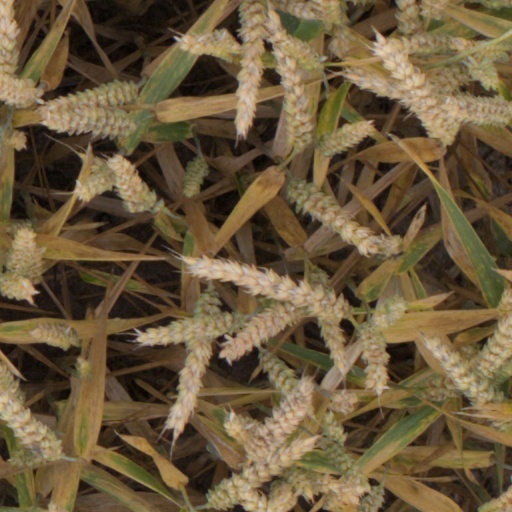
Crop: wheat